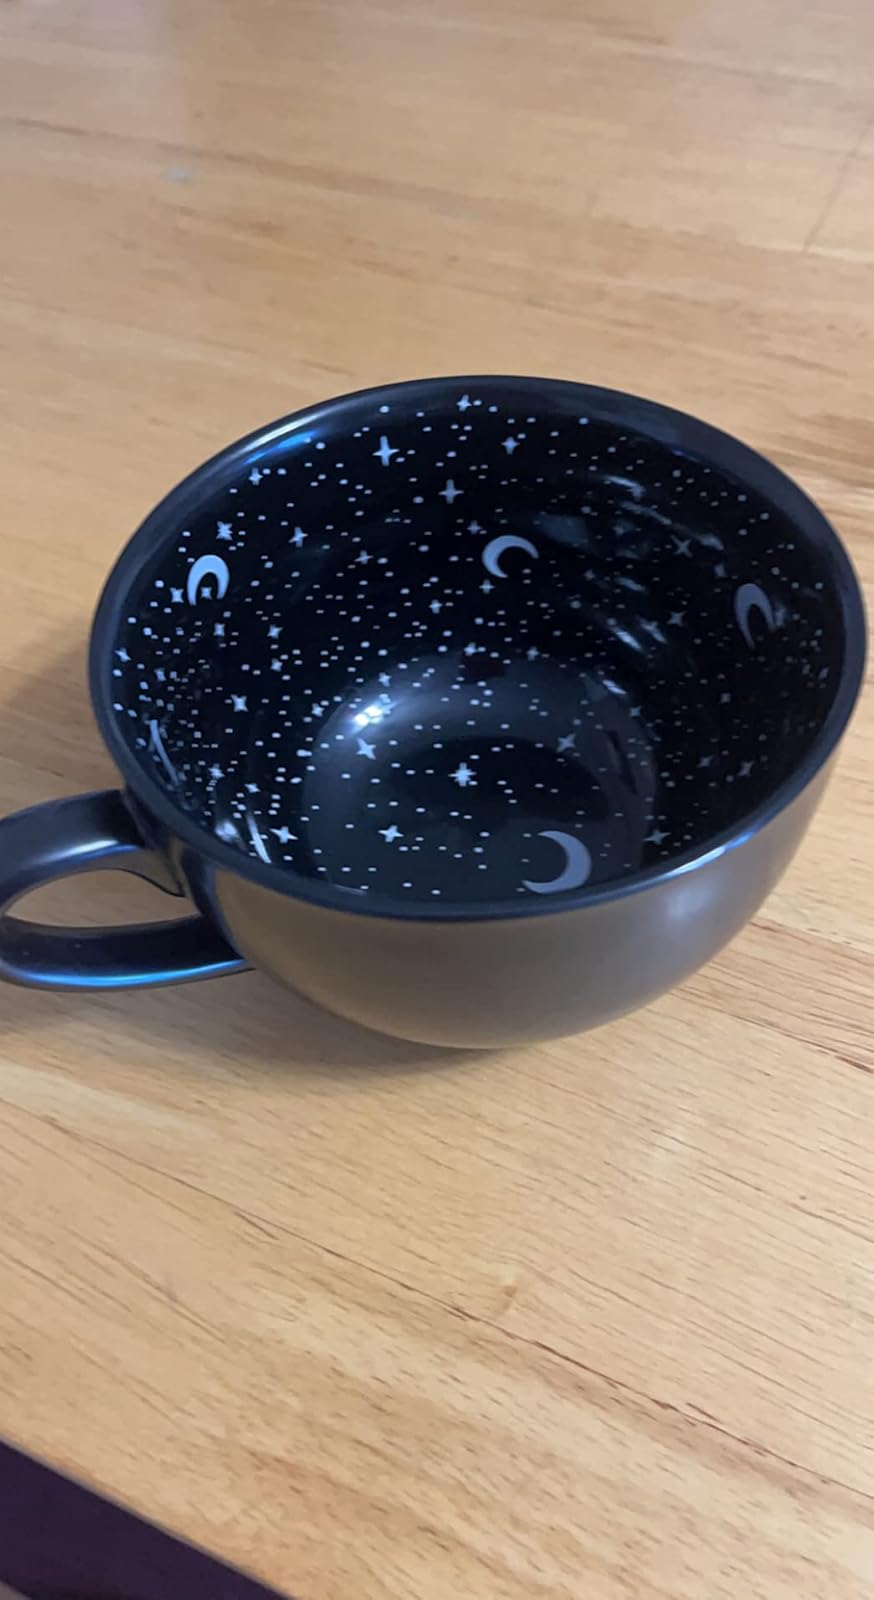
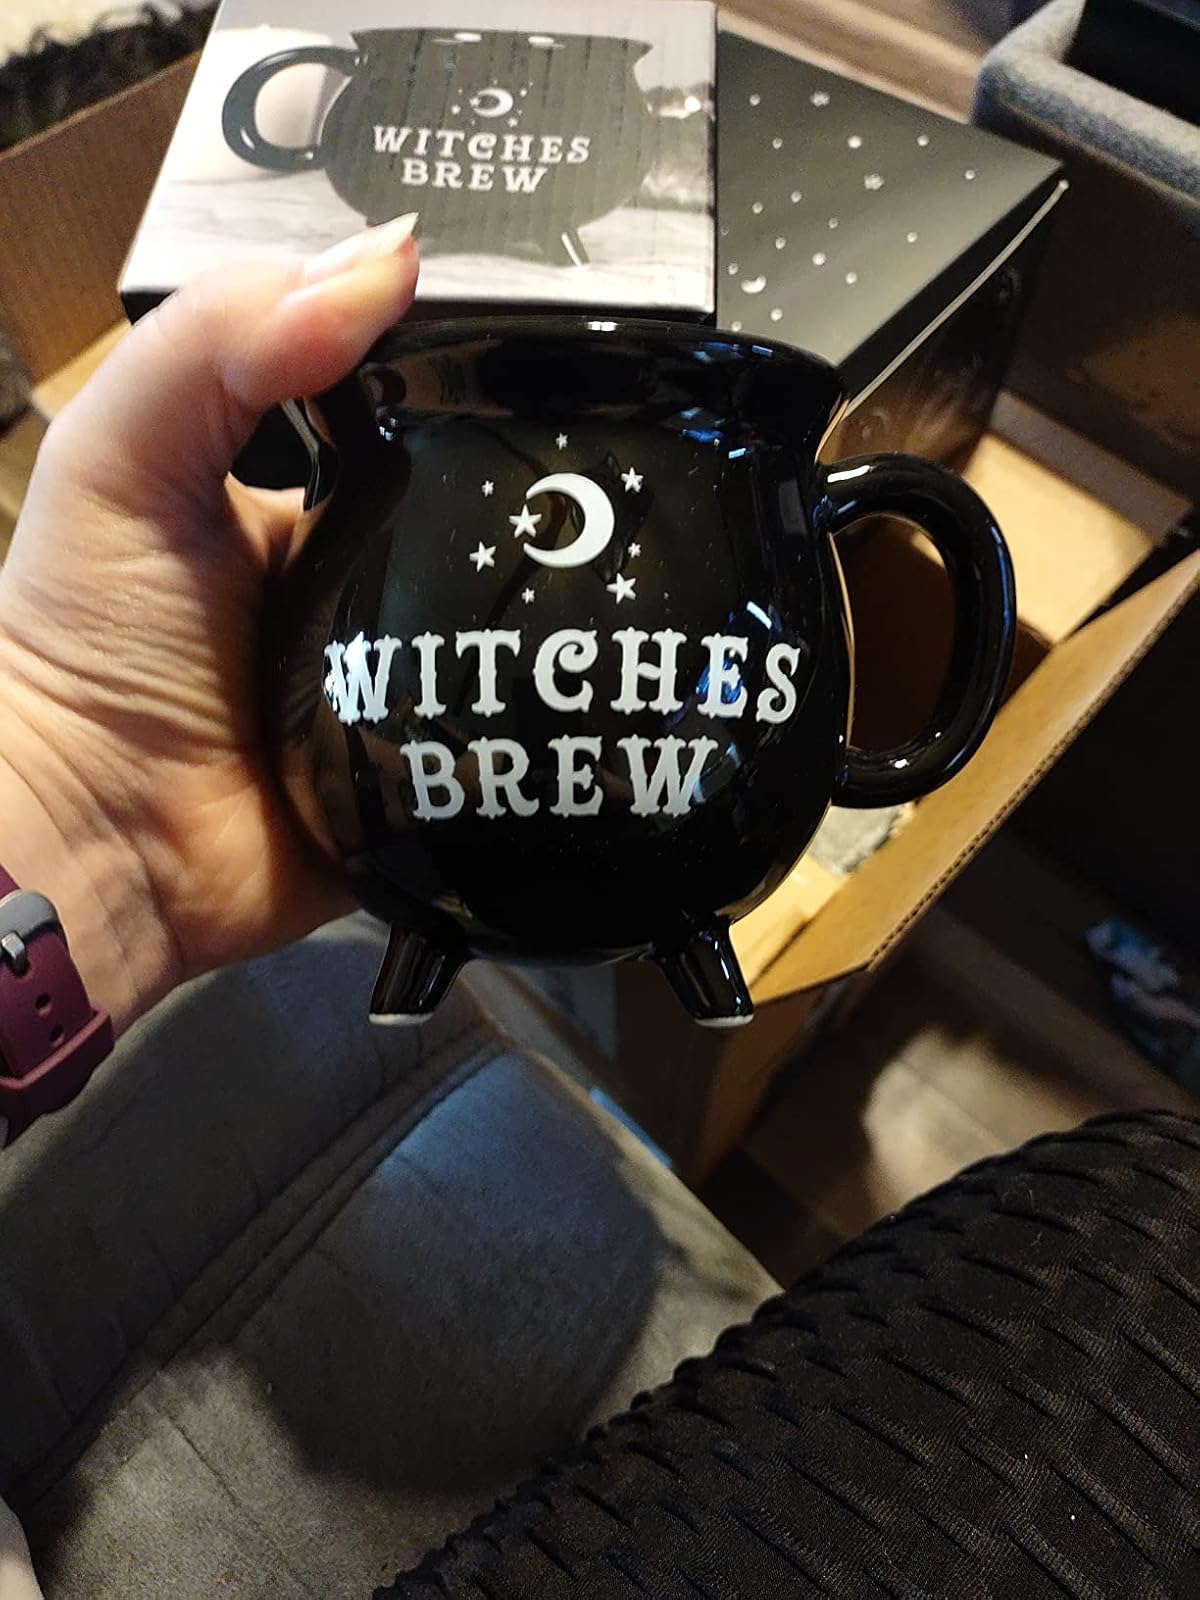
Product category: items_mug
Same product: no